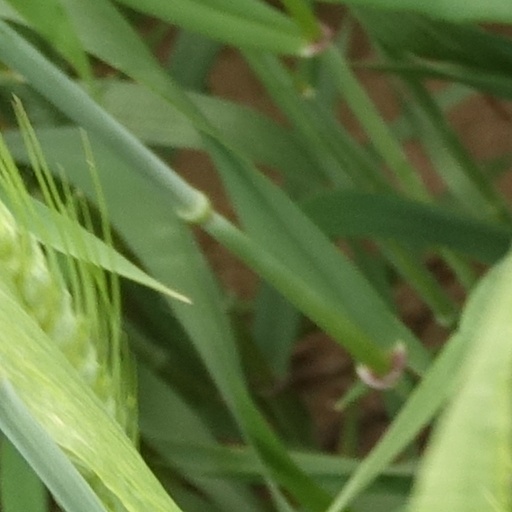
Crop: wheat